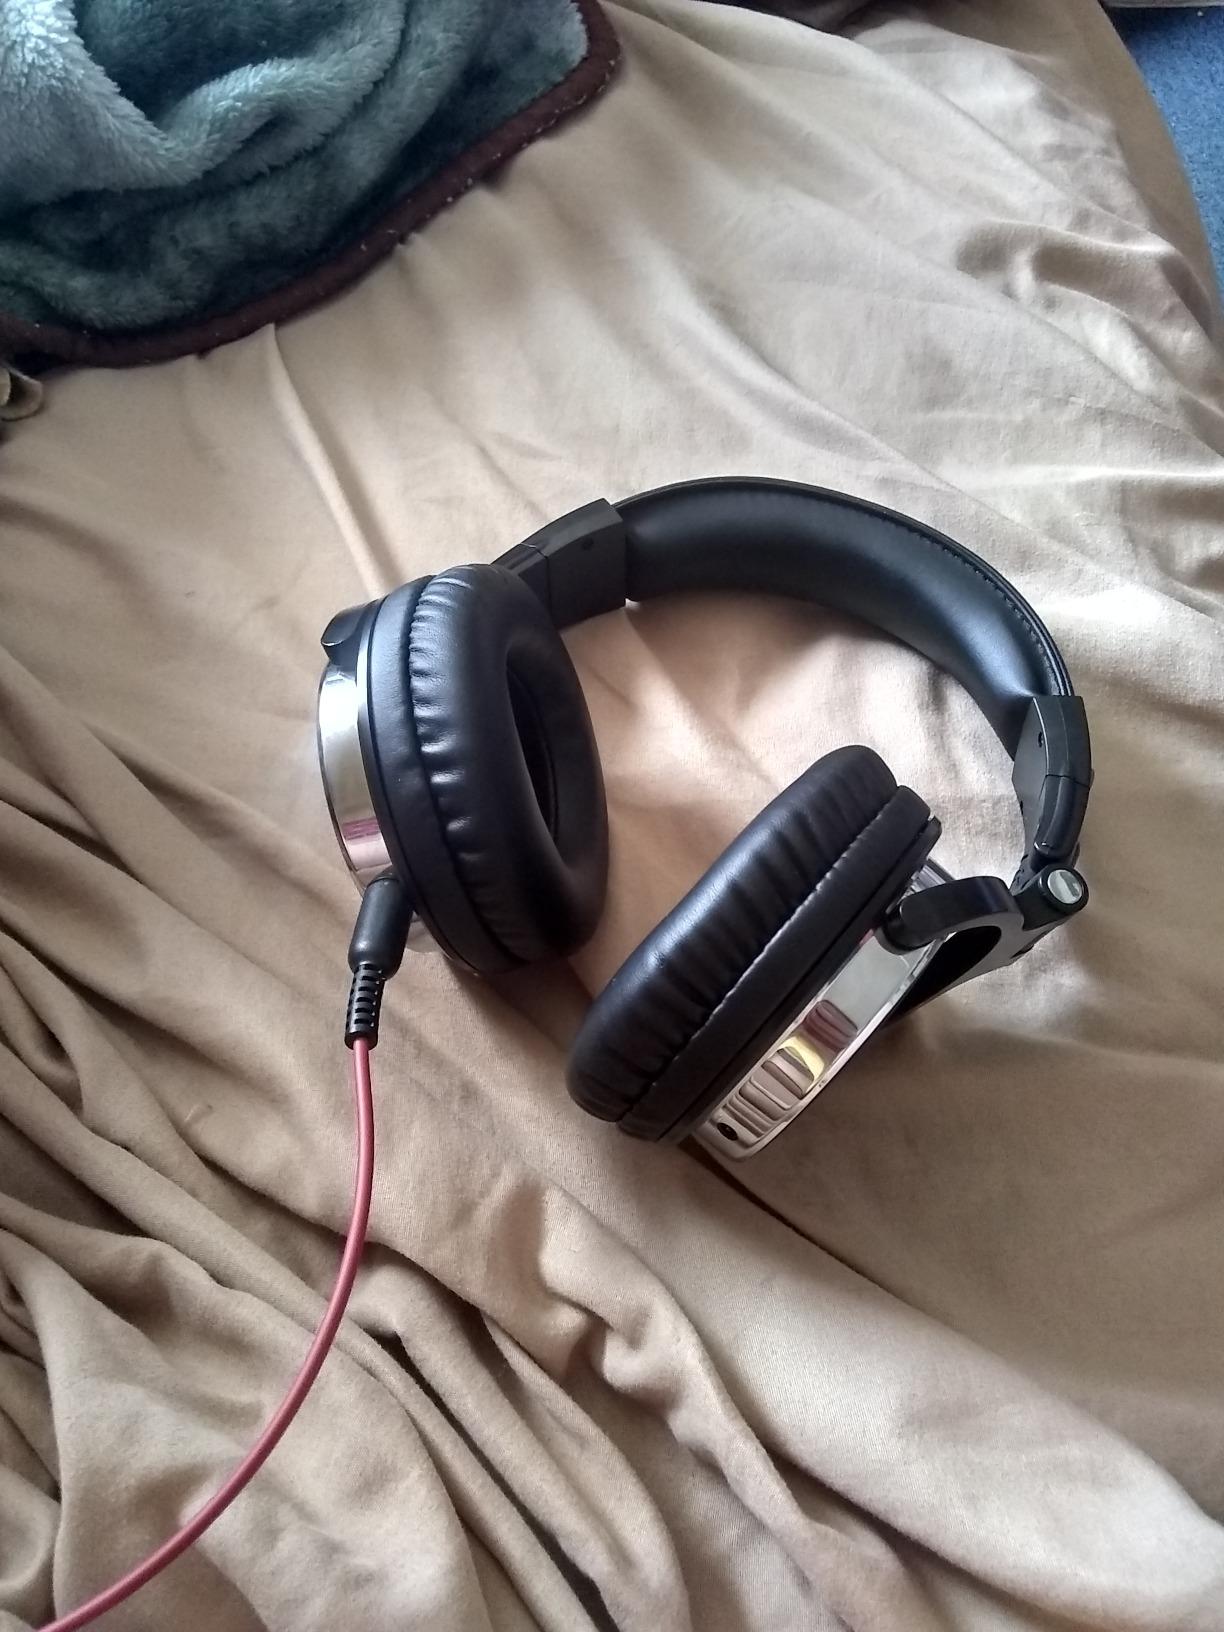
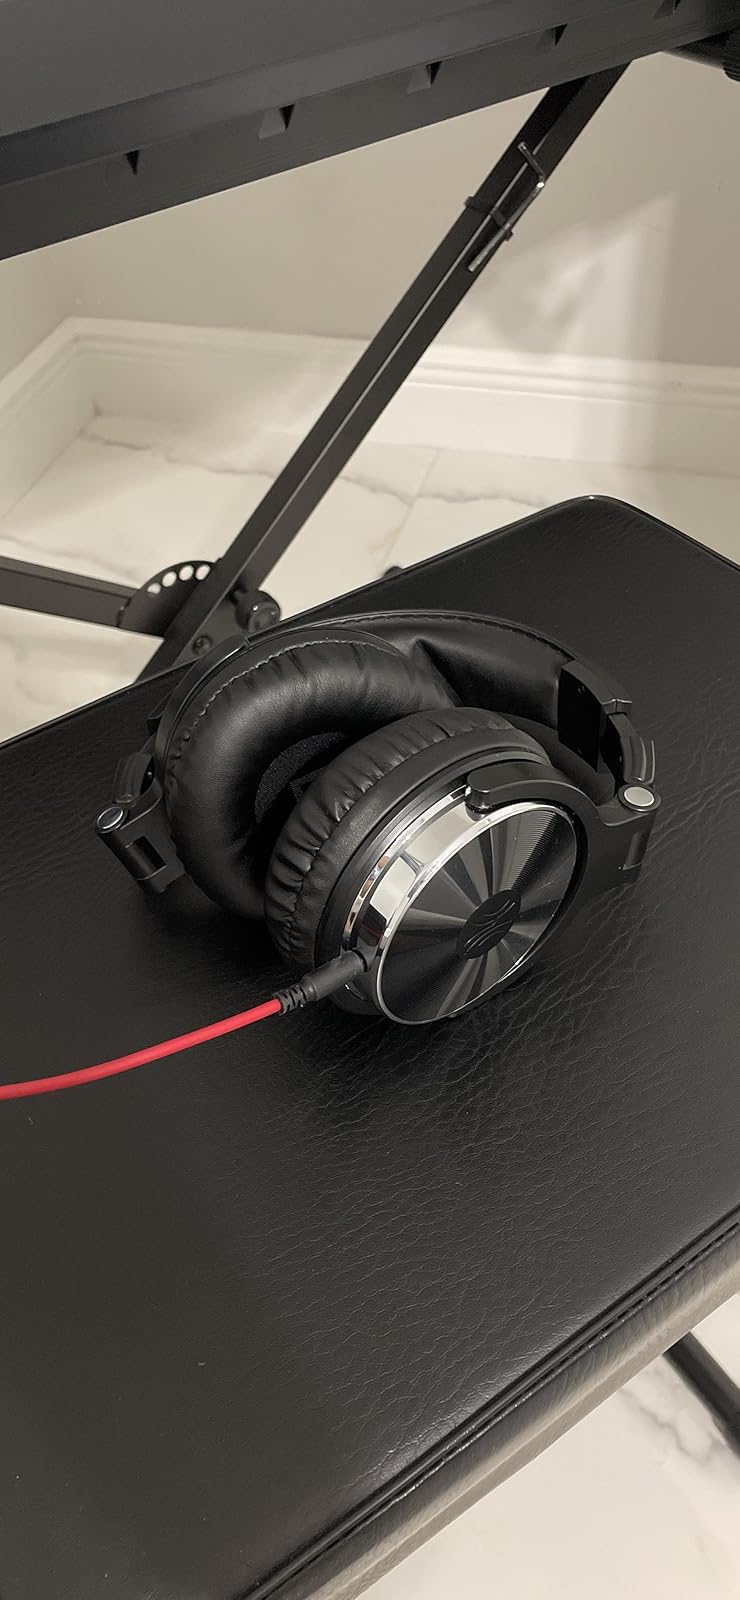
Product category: headphones
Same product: yes